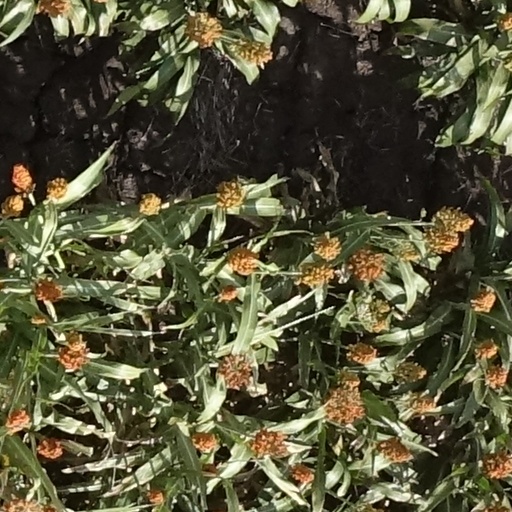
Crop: sorghum